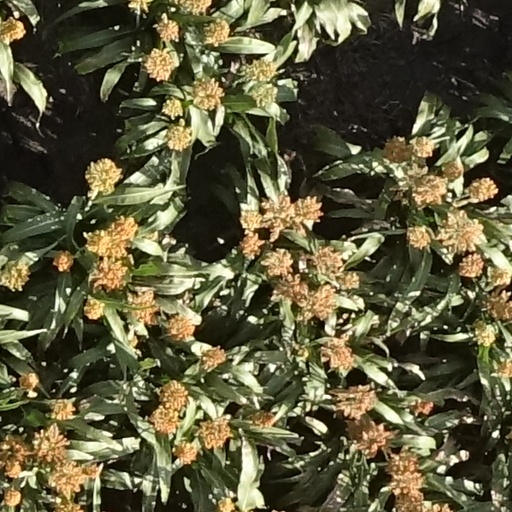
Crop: sorghum